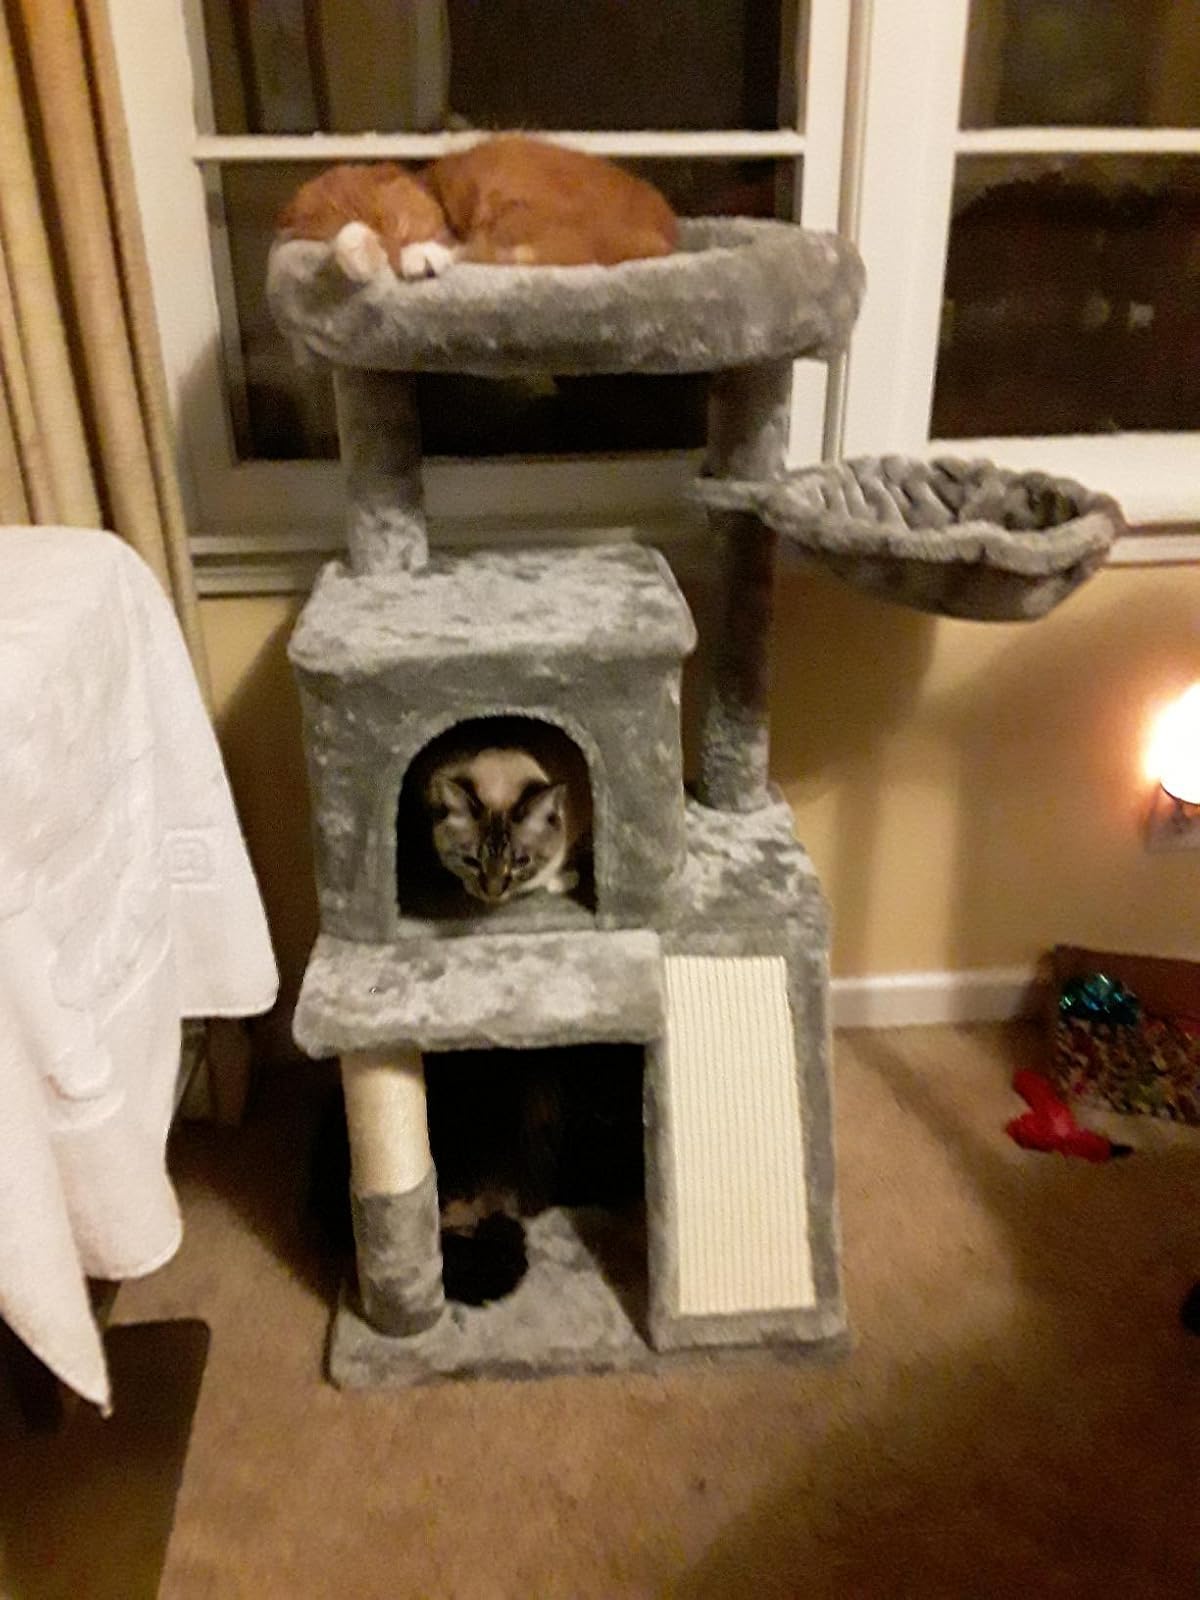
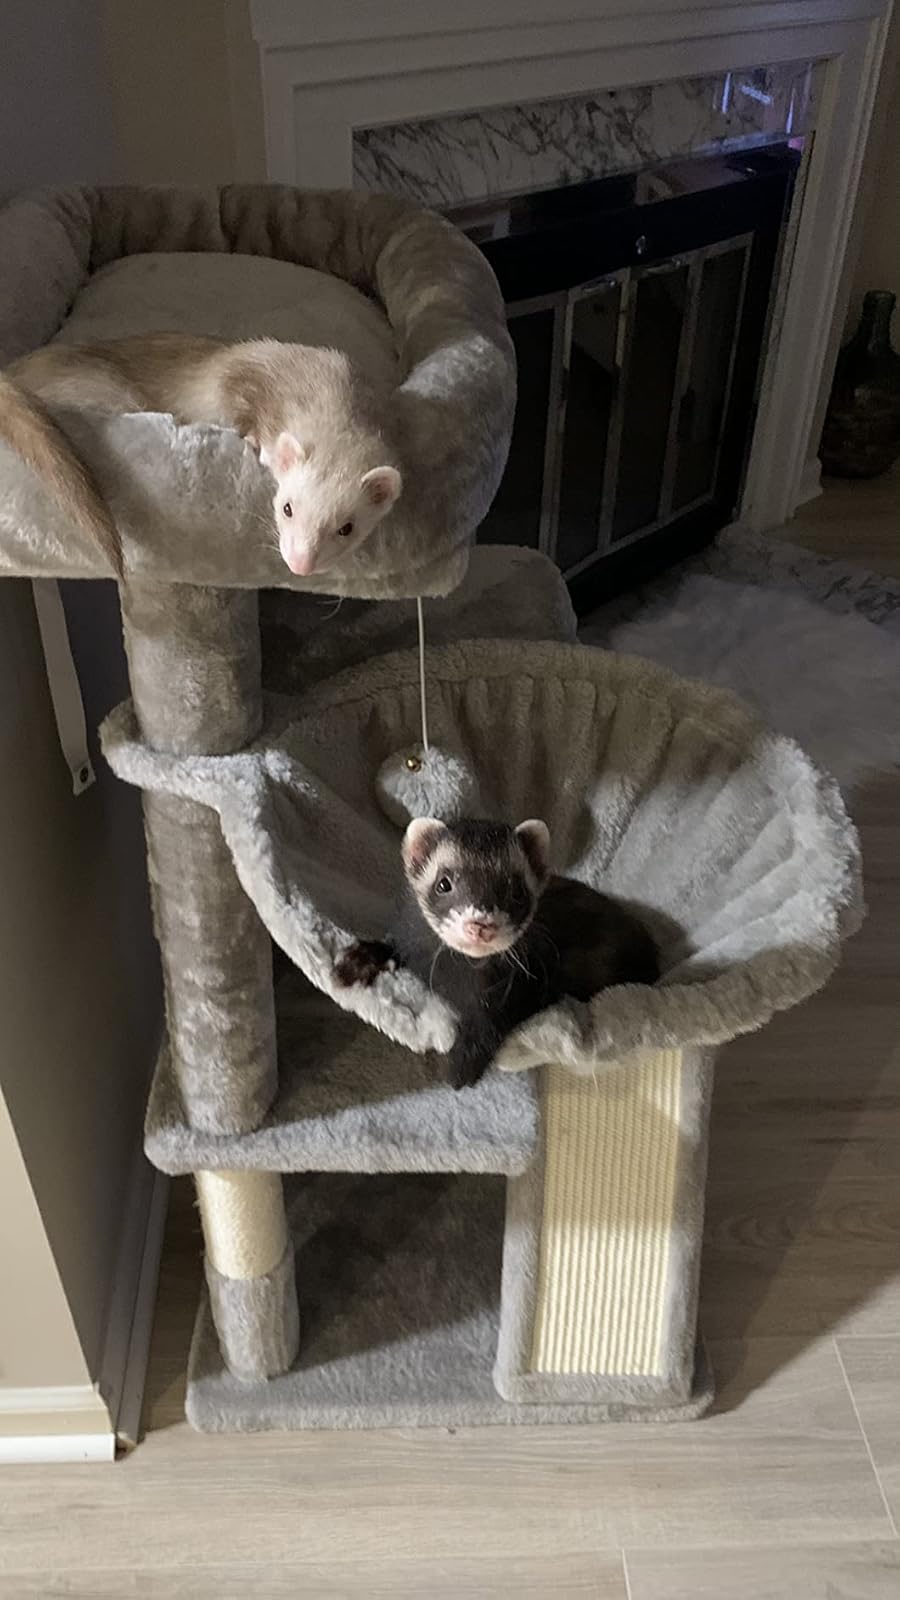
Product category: items_cat tree
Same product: yes